Joseph James and Joseph James Jr.

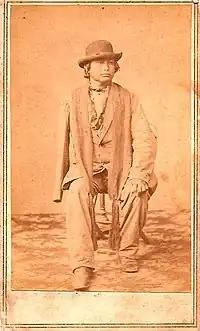
Joseph James Jr. in 1867. Photo by Indian Agent Hiram Warner Farnsworth.

Joseph James and Joseph James Jr. were two men of Kansa-Osage-French descent who became interpreters and guides on the Kansas and Indian Territory frontier in the 19th century. European Americans often referred to either man as "Joe Jim" or "Jojim". Both were prominent on the frontier as intermediaries between white and Native American (Indian) cultures.